3rd Assault Amphibian Battalion

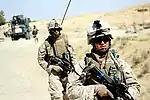
3rd AABn Marines conduct a motorized patrol of Dulab, Iraq, July 17, 2006.

In 2003, 3rd AABn participated in Operation Iraqi Freedom as part of the 1st Marine Division. They first deployed in February 2003 to Kuwait and crossed the border into Iraq in March, attacking all the way to Baghdad. The battalion served as the primary mechanized assault support for the infantry and proved to be an invaluable asset in crossing the vast distances and urban areas of Iraq. Companies from 3rd AABn continue to deploy to Iraq on a regular basis in support of Multi-National Forces West (MNF-W). In the Al Anbar province they conduct all manner of operations ranging from traditional infantry mechanized assault support to acting independently as motorized forces patrolling vast urban and desert areas.